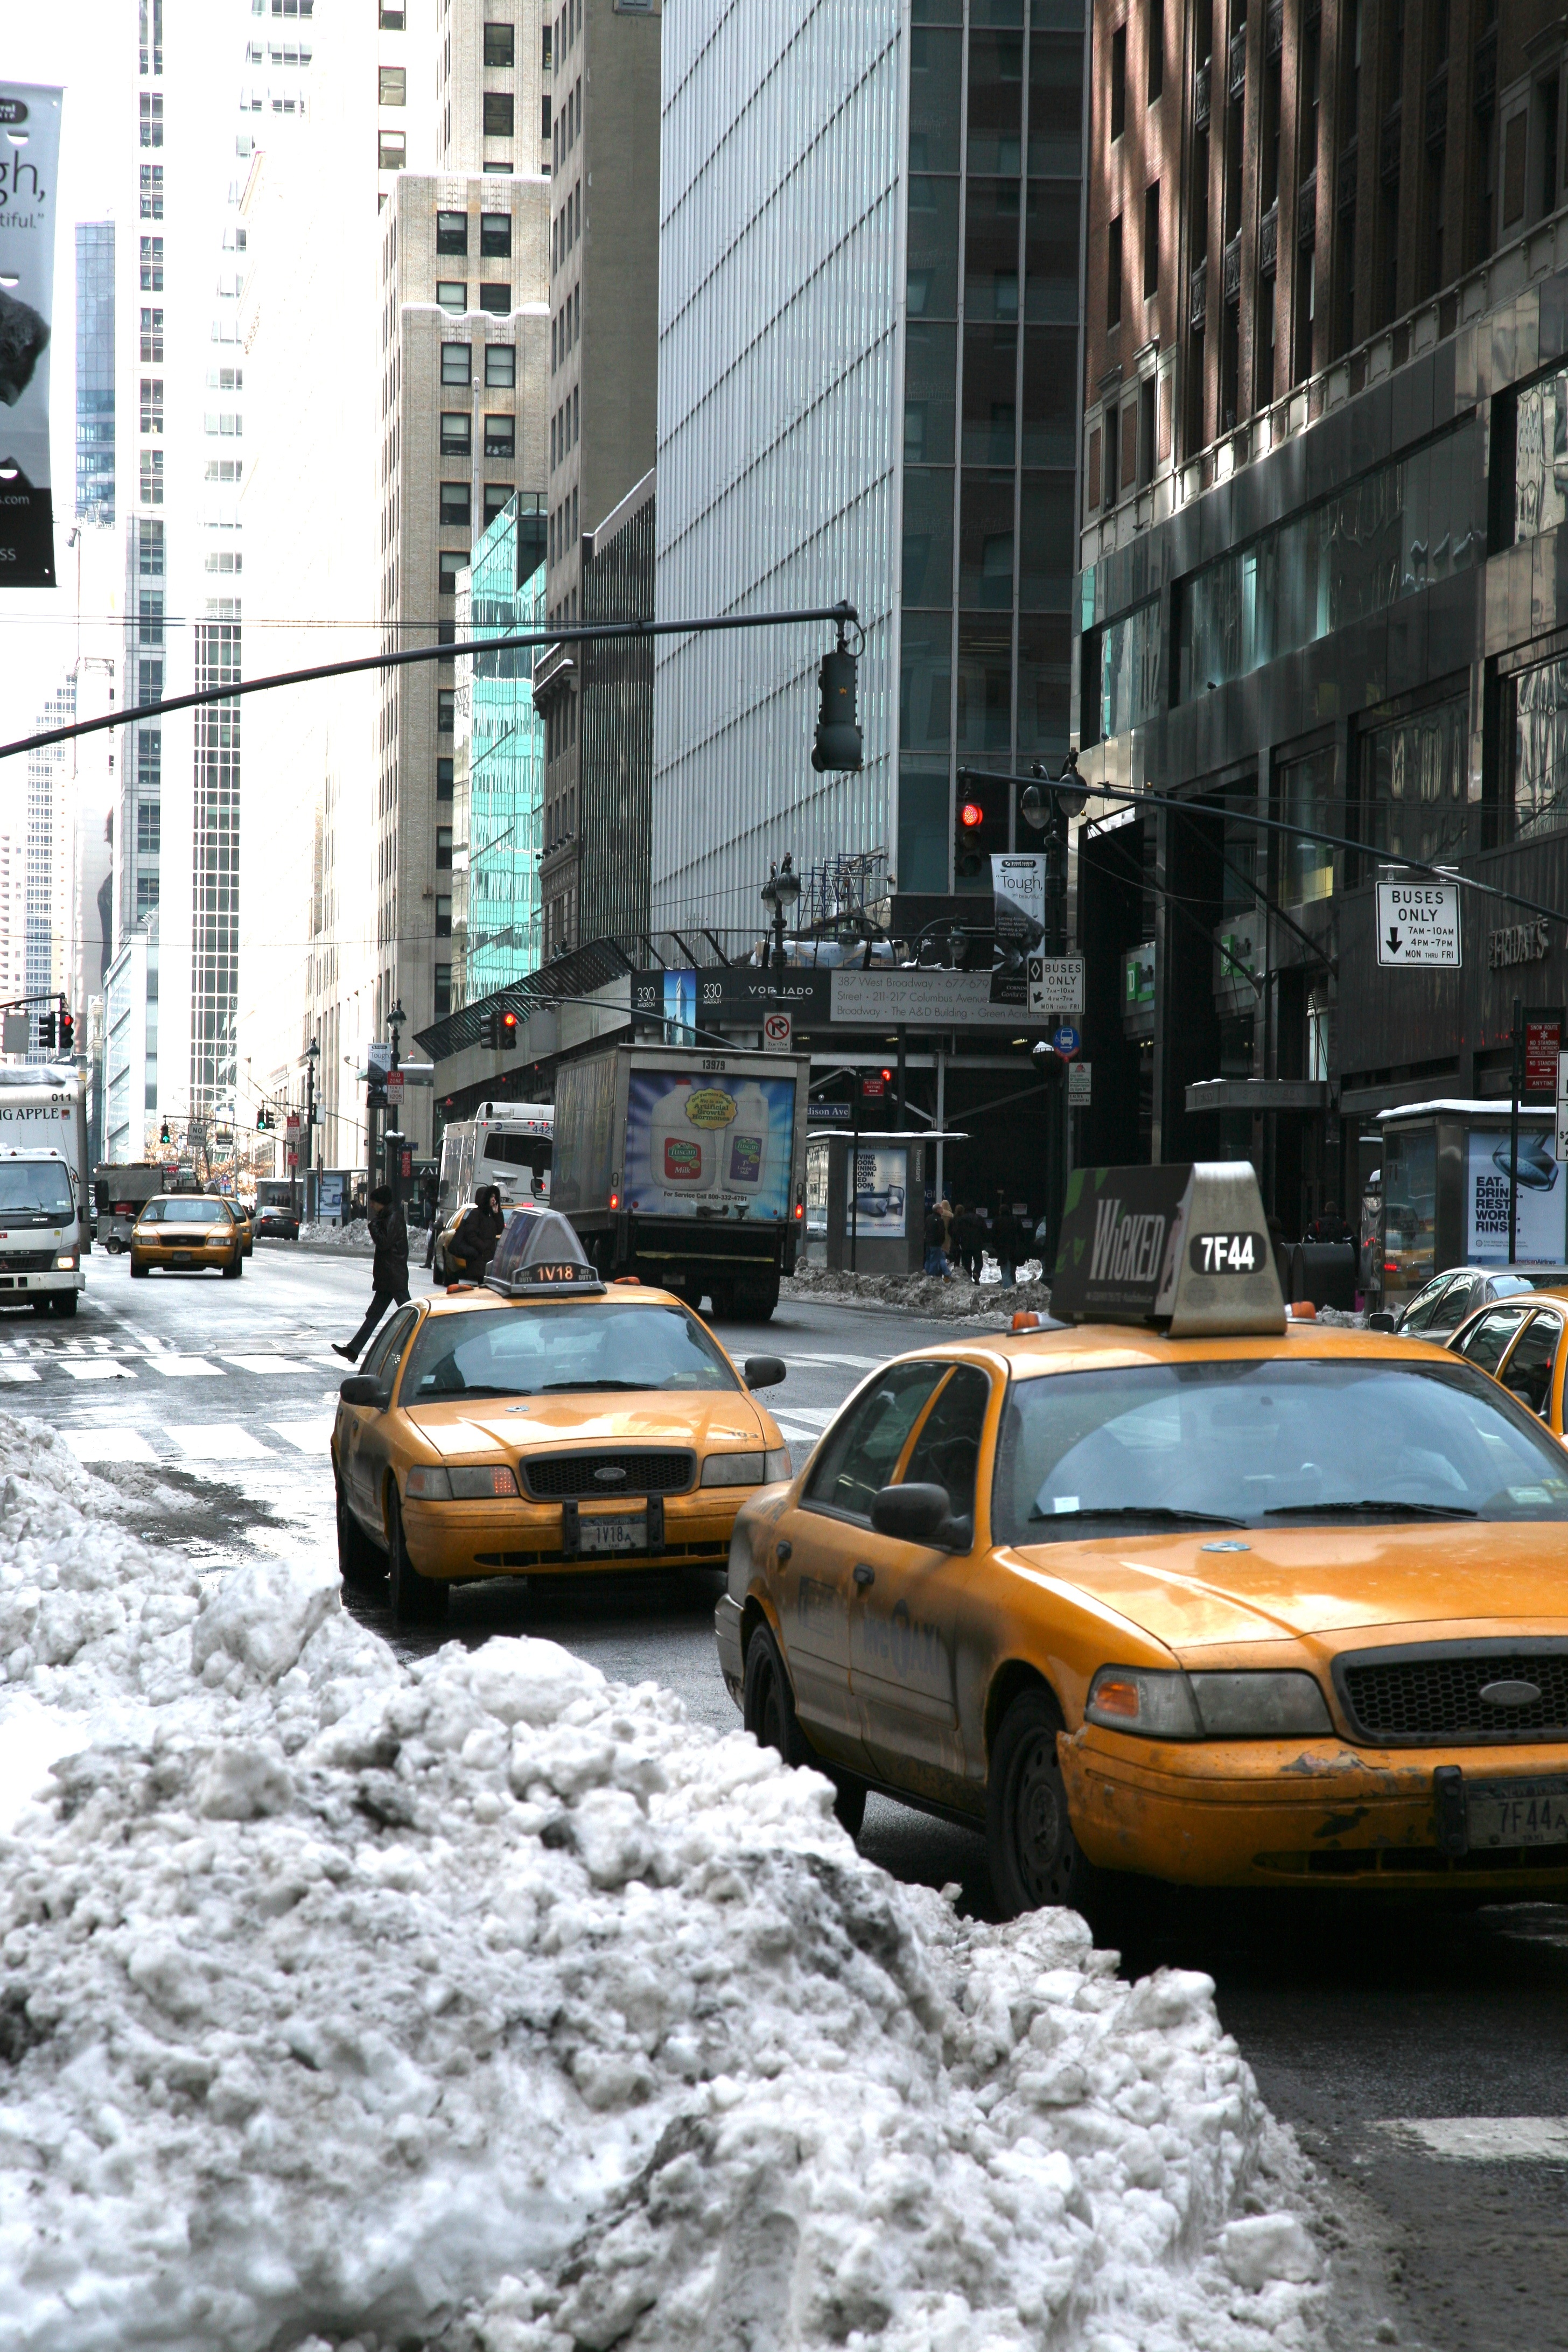
pedestrian, snow, winter, road, traffic, street, city, manhattan, cityscape, downtown, taxi, cab, vehicle, nyc, weather, lane, newyork, newyorkcity, ny, midtown, nyctaxi, midtowneast, madisonavenue, urban area